Dojin-kai

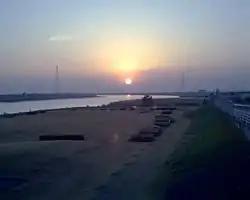
Primarily based in the Chikugo region of Fukuoka, the Dojin-kai has its known branch offices in three other prefectures.

In one notable case, as introduced in the "Drug Criminal Organization" section in the National Police Agency's 1991 Police White Paper, a Fukuoka-based 20-member small Dojin-affiliate had managed a systematic trafficking ring, selling methamphetamine to various drug-dealing yakuza organizations throughout the country. This group had also smuggled methamphetamine from Taiwan where it had a connection with a local Taiwanese drug ring. This group had used a small island located in Kagoshima Prefecture as a smuggling base. For example in 1986, this group smuggled approximately of methamphetamine—estimated retail price of nearly US$1 billion—from Taiwan.